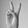
ASL letter: V